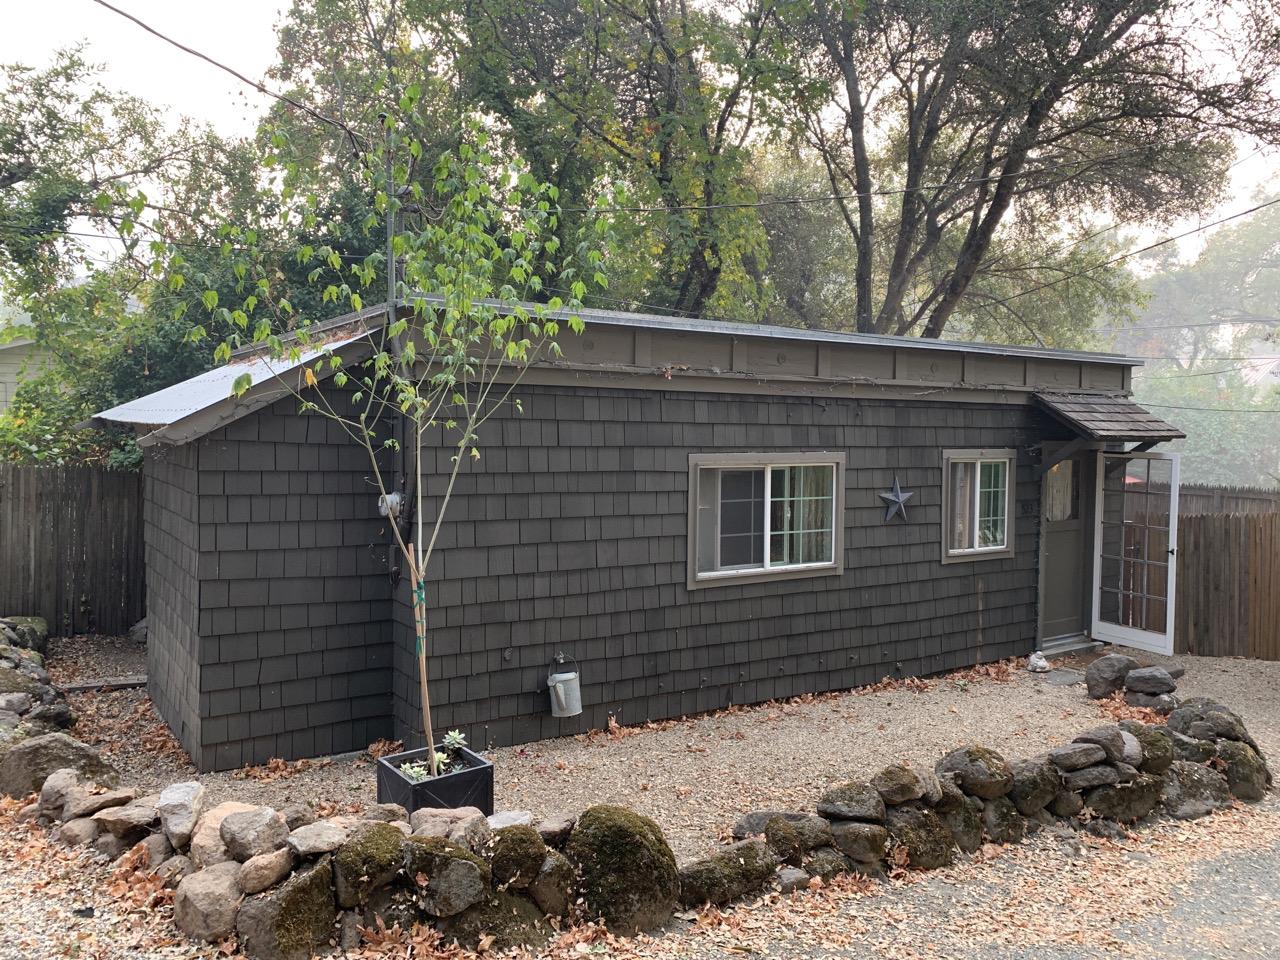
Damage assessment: no_damage